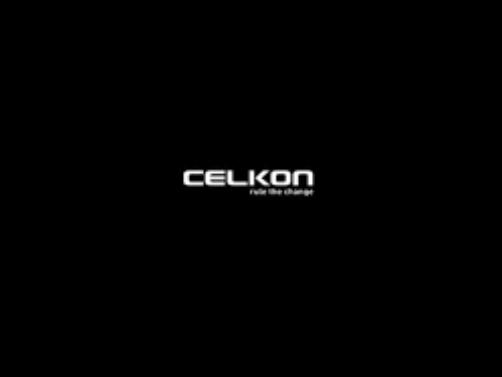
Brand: Celkon
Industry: Electronic